La Mulâtresse Solitude

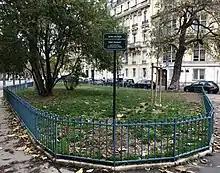
, in Paris (2020)

Solitude's story is widely known throughout the Caribbean and France, inspiring many different artists and institutions to pay homage to her life. She represents the greater women's struggle against slavery, and for that she is commemorated in many different ways.